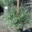
Label: willow_tree